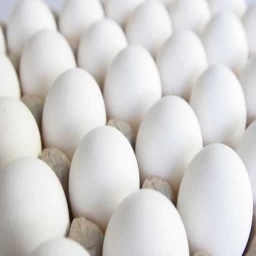
Label: eggshells